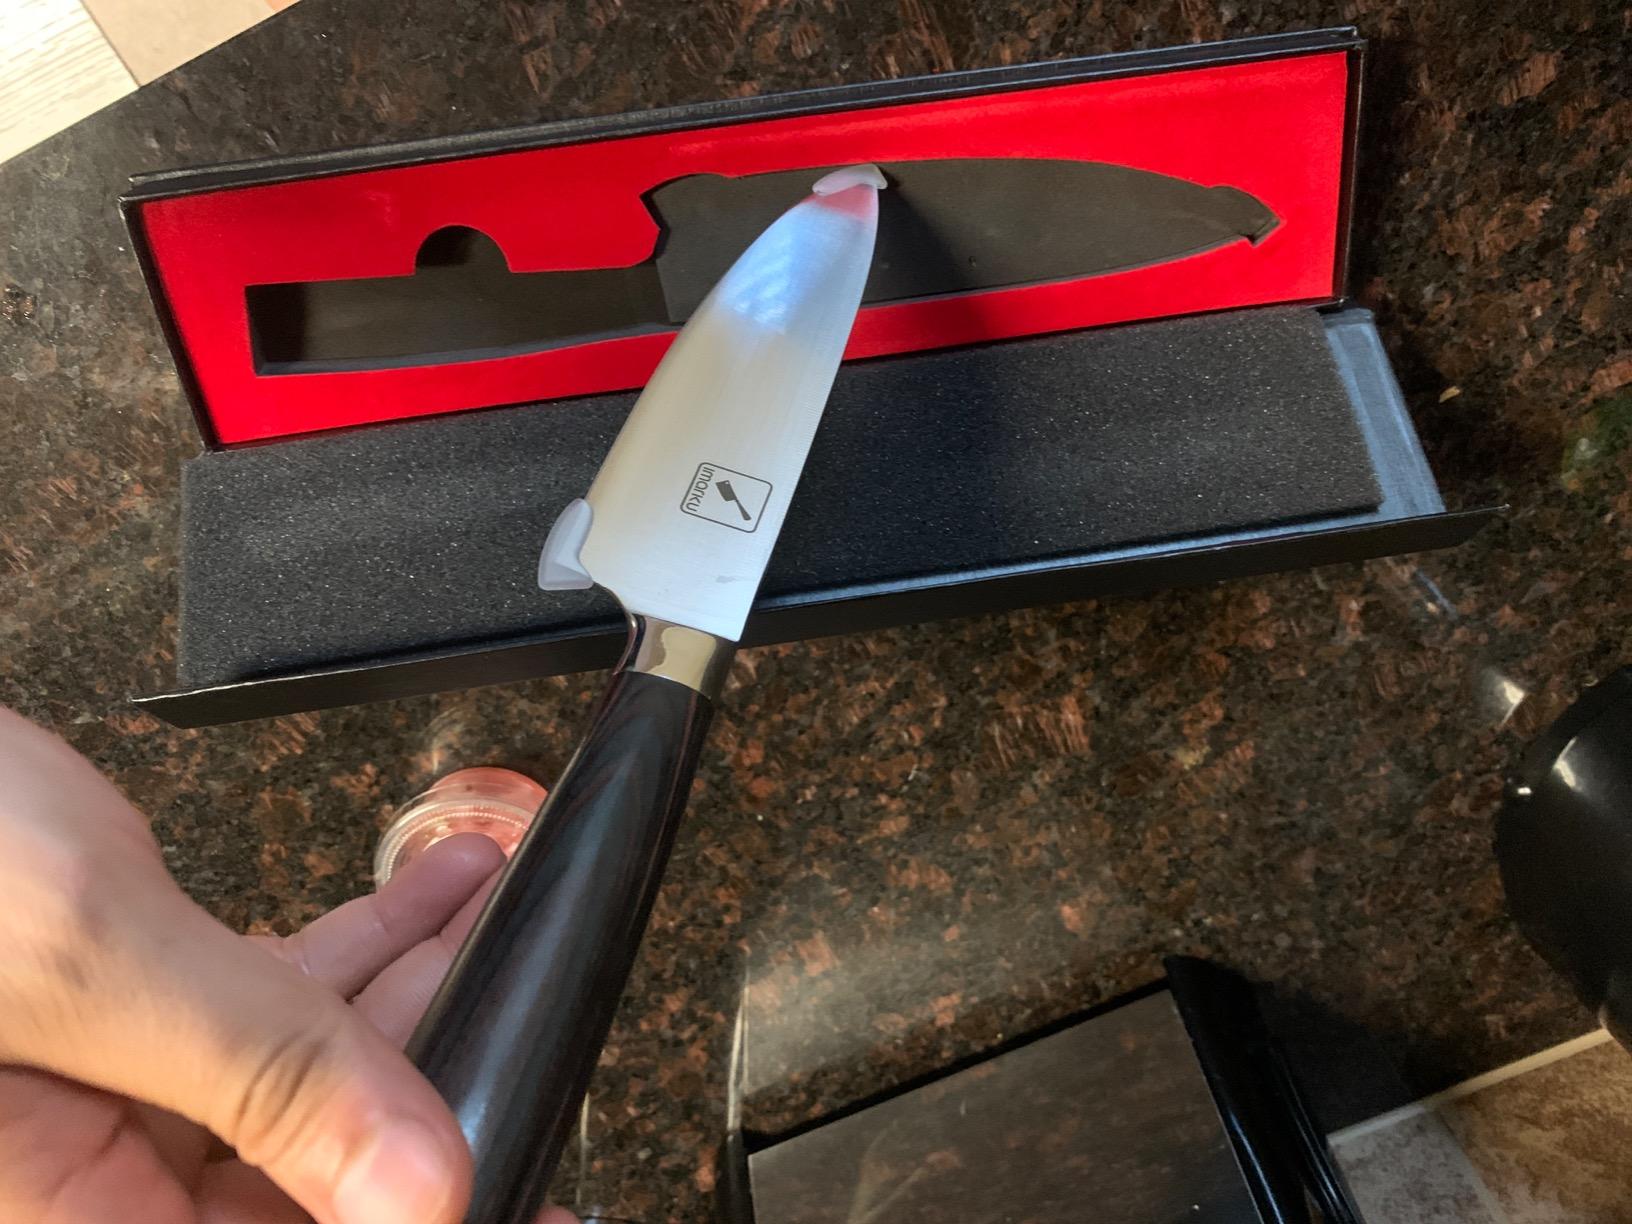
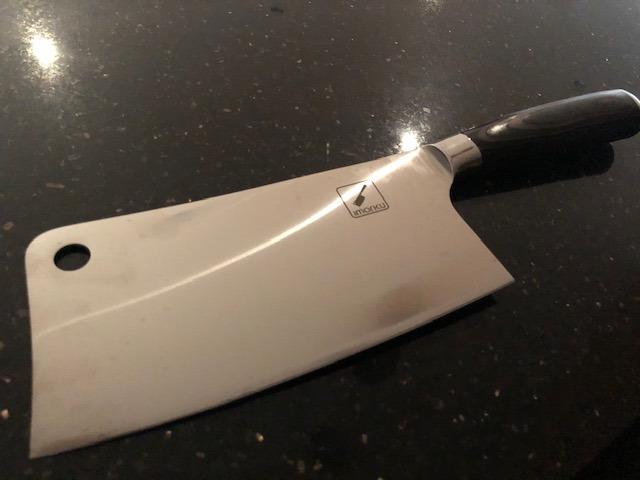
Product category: items_knife
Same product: no